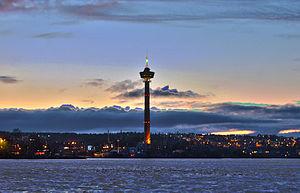
L'Aiguille de Näsi est une tour d'observation située dans le parc de Särkänniemi à Tampere en Finlande.